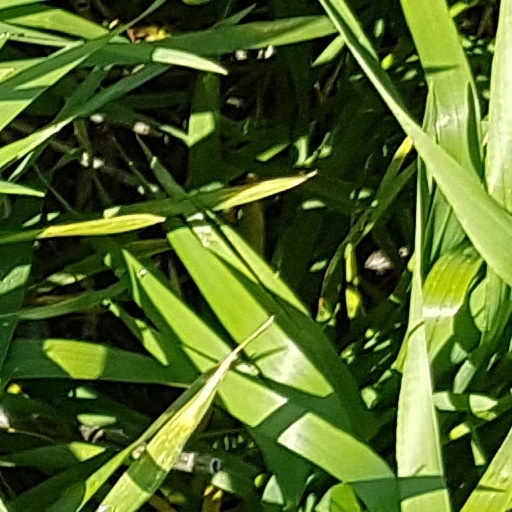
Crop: wheat